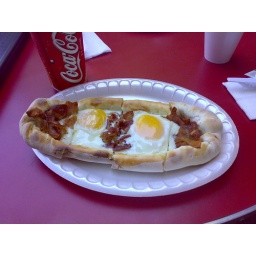
Some pizza like bread baked in an open oven with bacon, ham and eggs. Yummy!